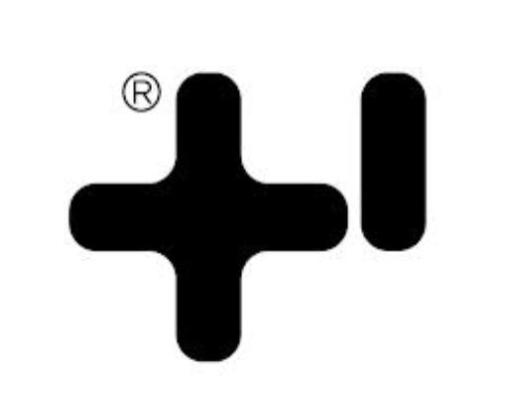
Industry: Clothes